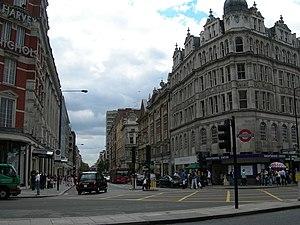
Sloane Street est une rue de Londres.